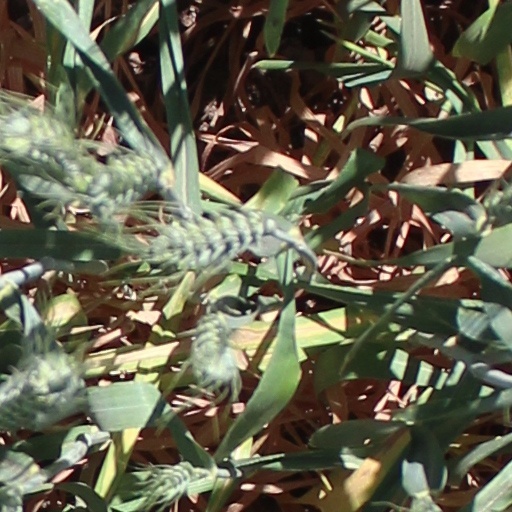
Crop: wheat